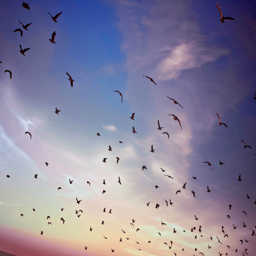
pretty bird flying in the sky - photo #